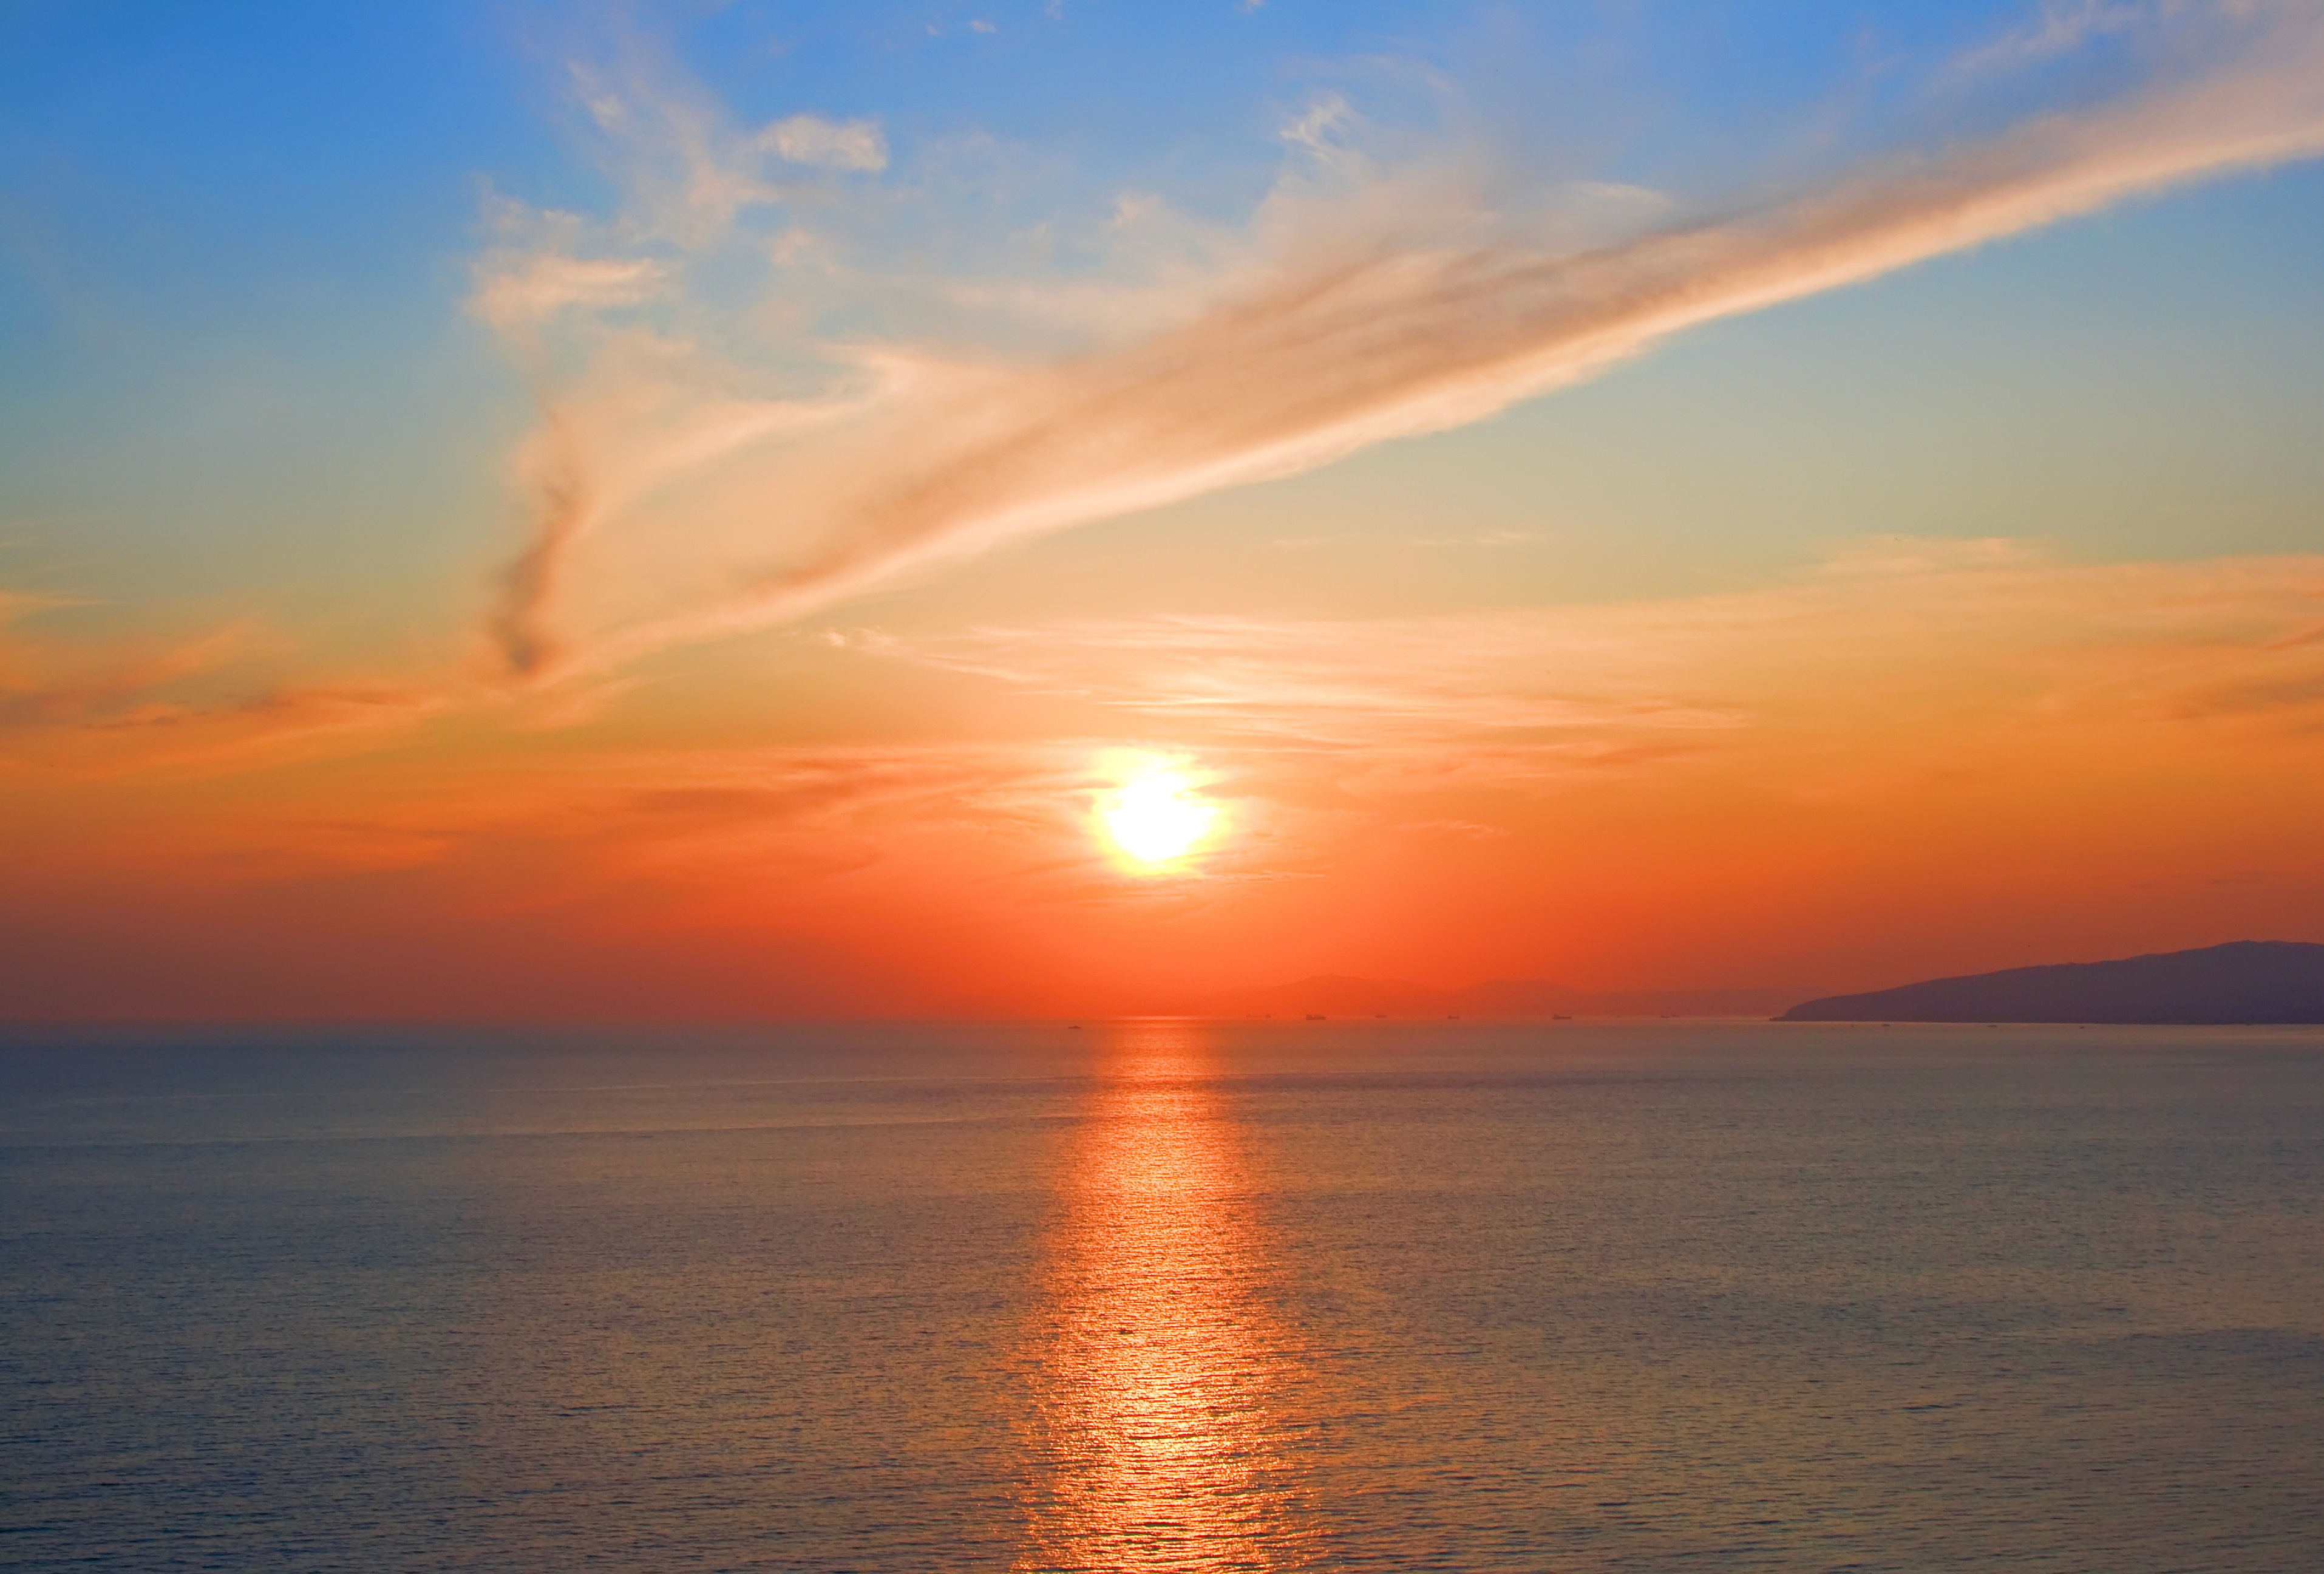
beach, sea, coast, nature, ocean, horizon, cloud, sun, sunrise, sunset, sunlight, morning, dawn, atmosphere, dusk, evening, orange, holiday, afterglow, setting sun, red sky at morning